Schorsch Kamerun

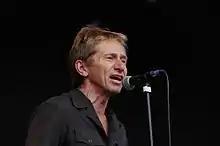

Schorsch Kamerun, (born 1963) whose real name is Thomas Sehl, is a German musician, singer, author, theatre director, and club proprietor. His stage name is a parody of the name of the singer of American punk band Dead Kennedys, called Jello Biafra.